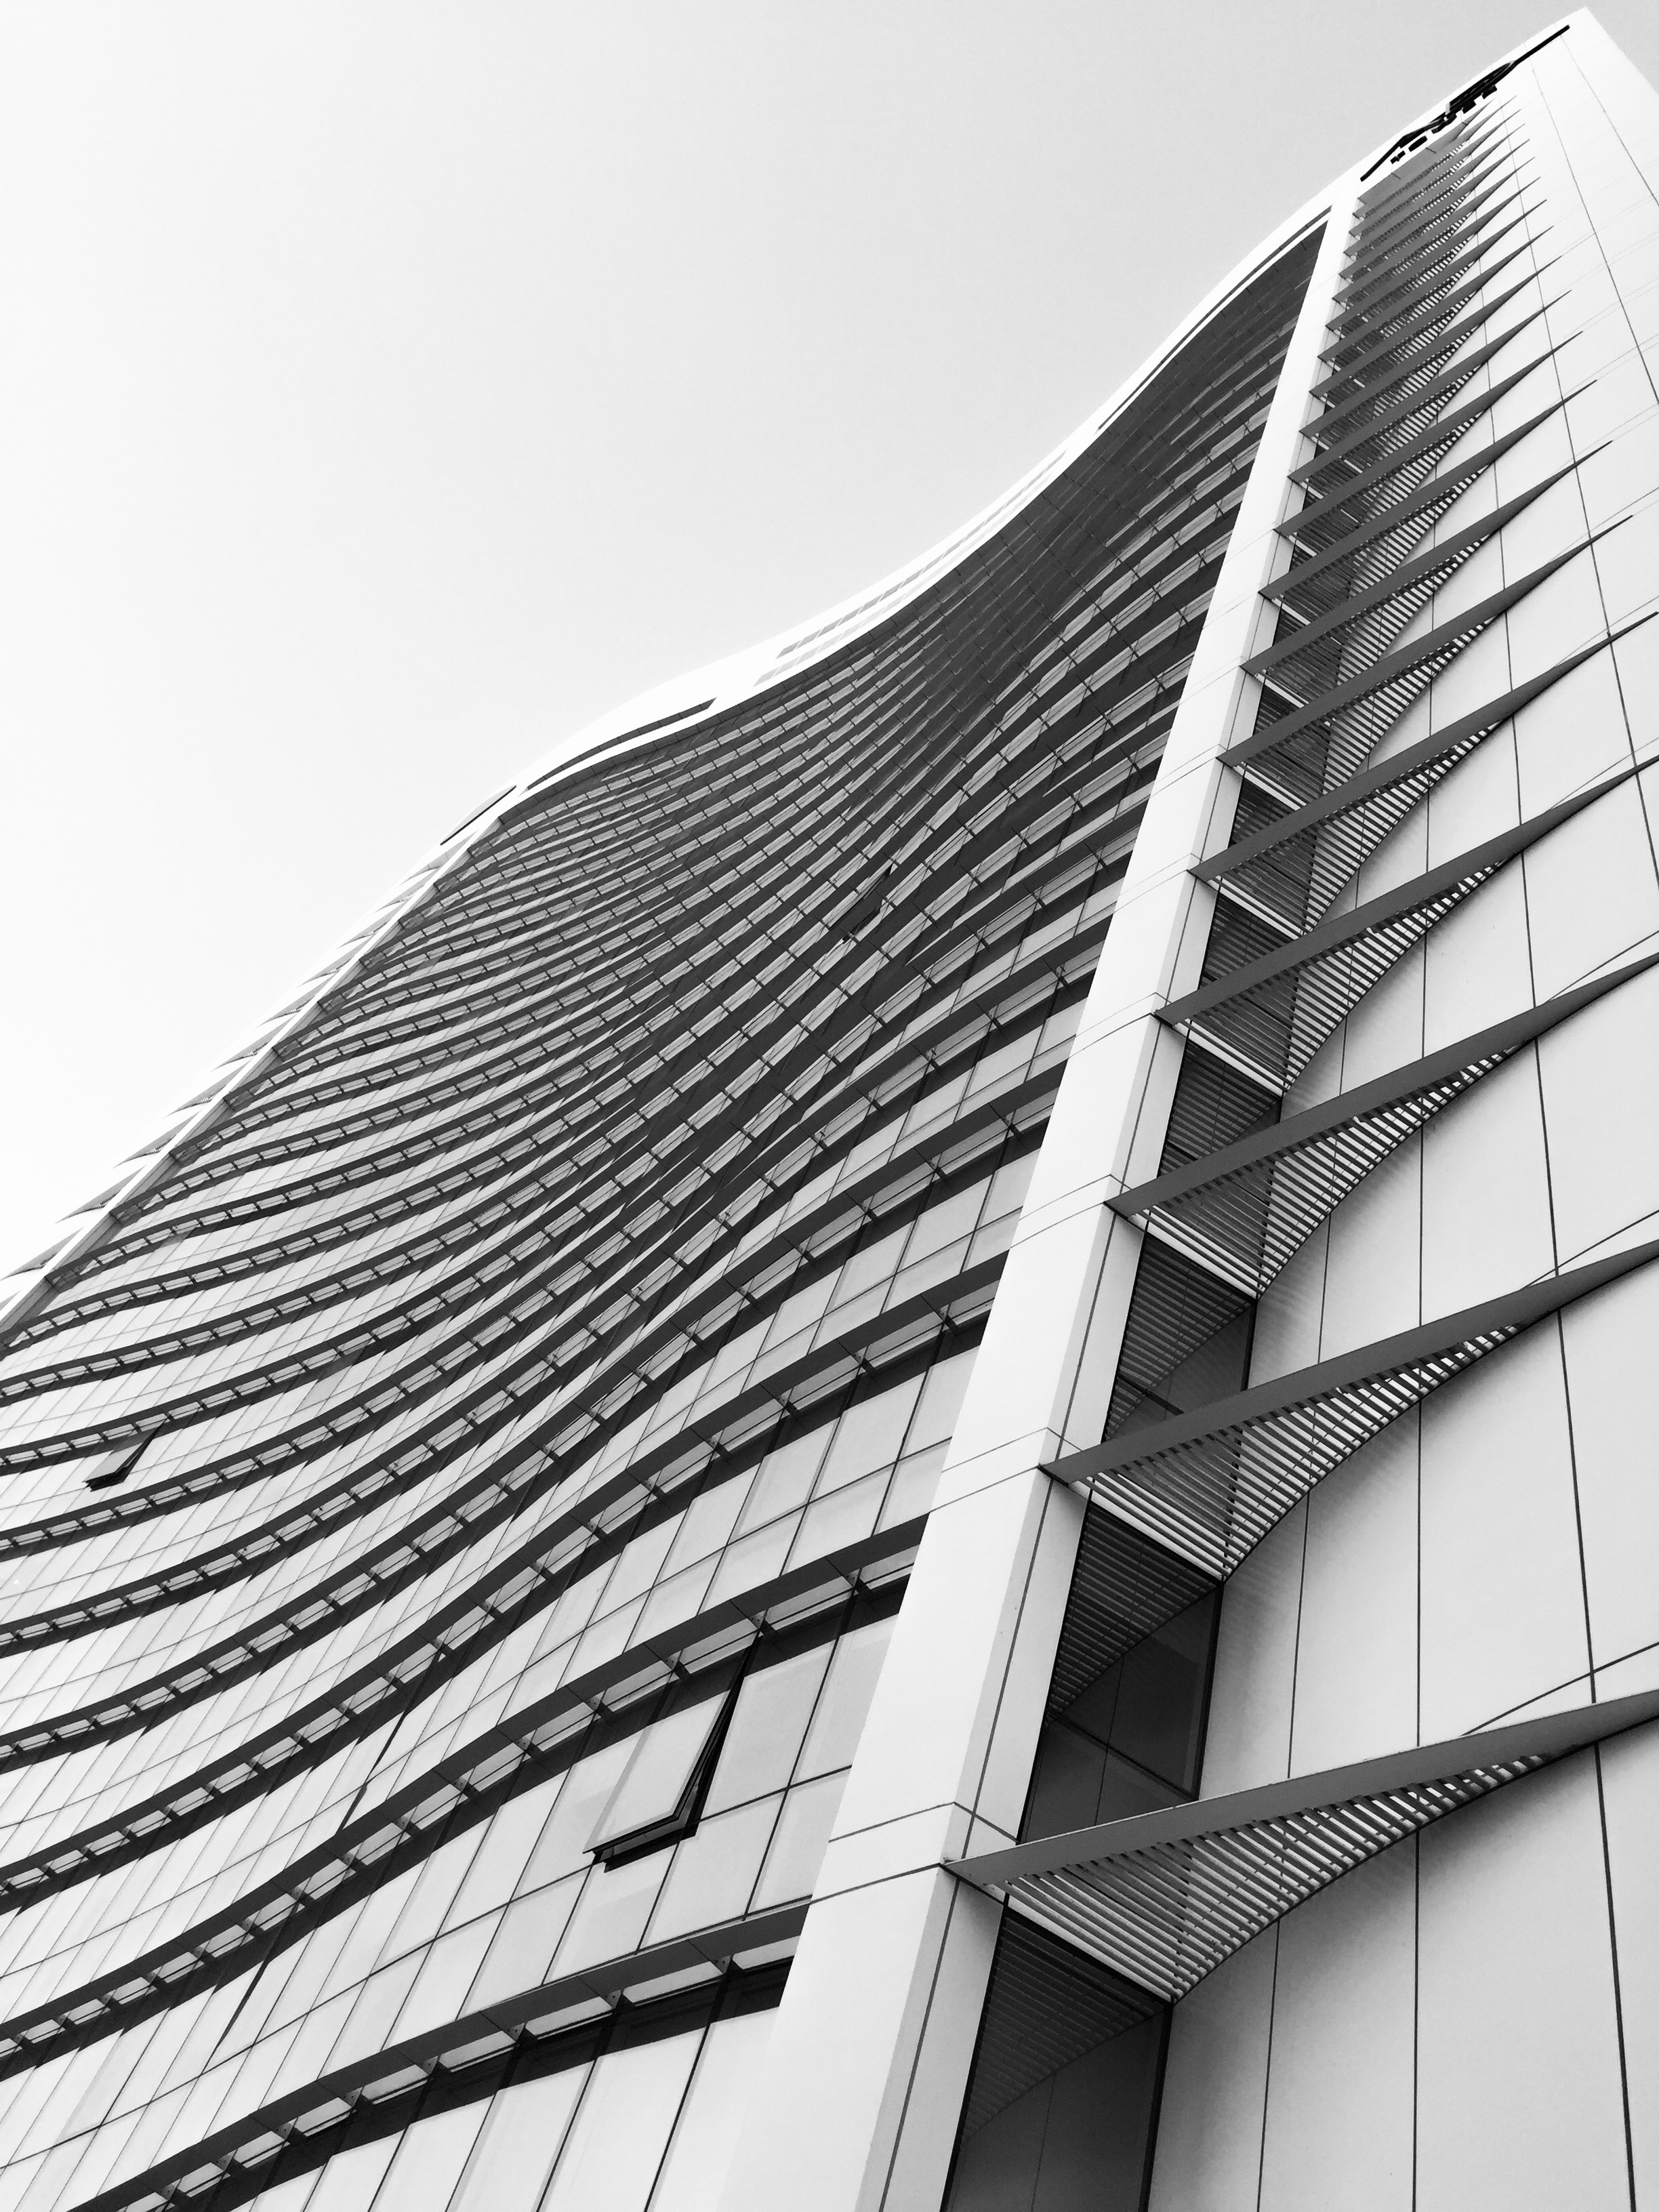
black and white, architecture, structure, perspective, building, skyscraper, line, facade, professional, monochrome, tower block, high rise, design, symmetry, shape, headquarters, low angle shot, daylighting, monochrome photography, brutalist architecture